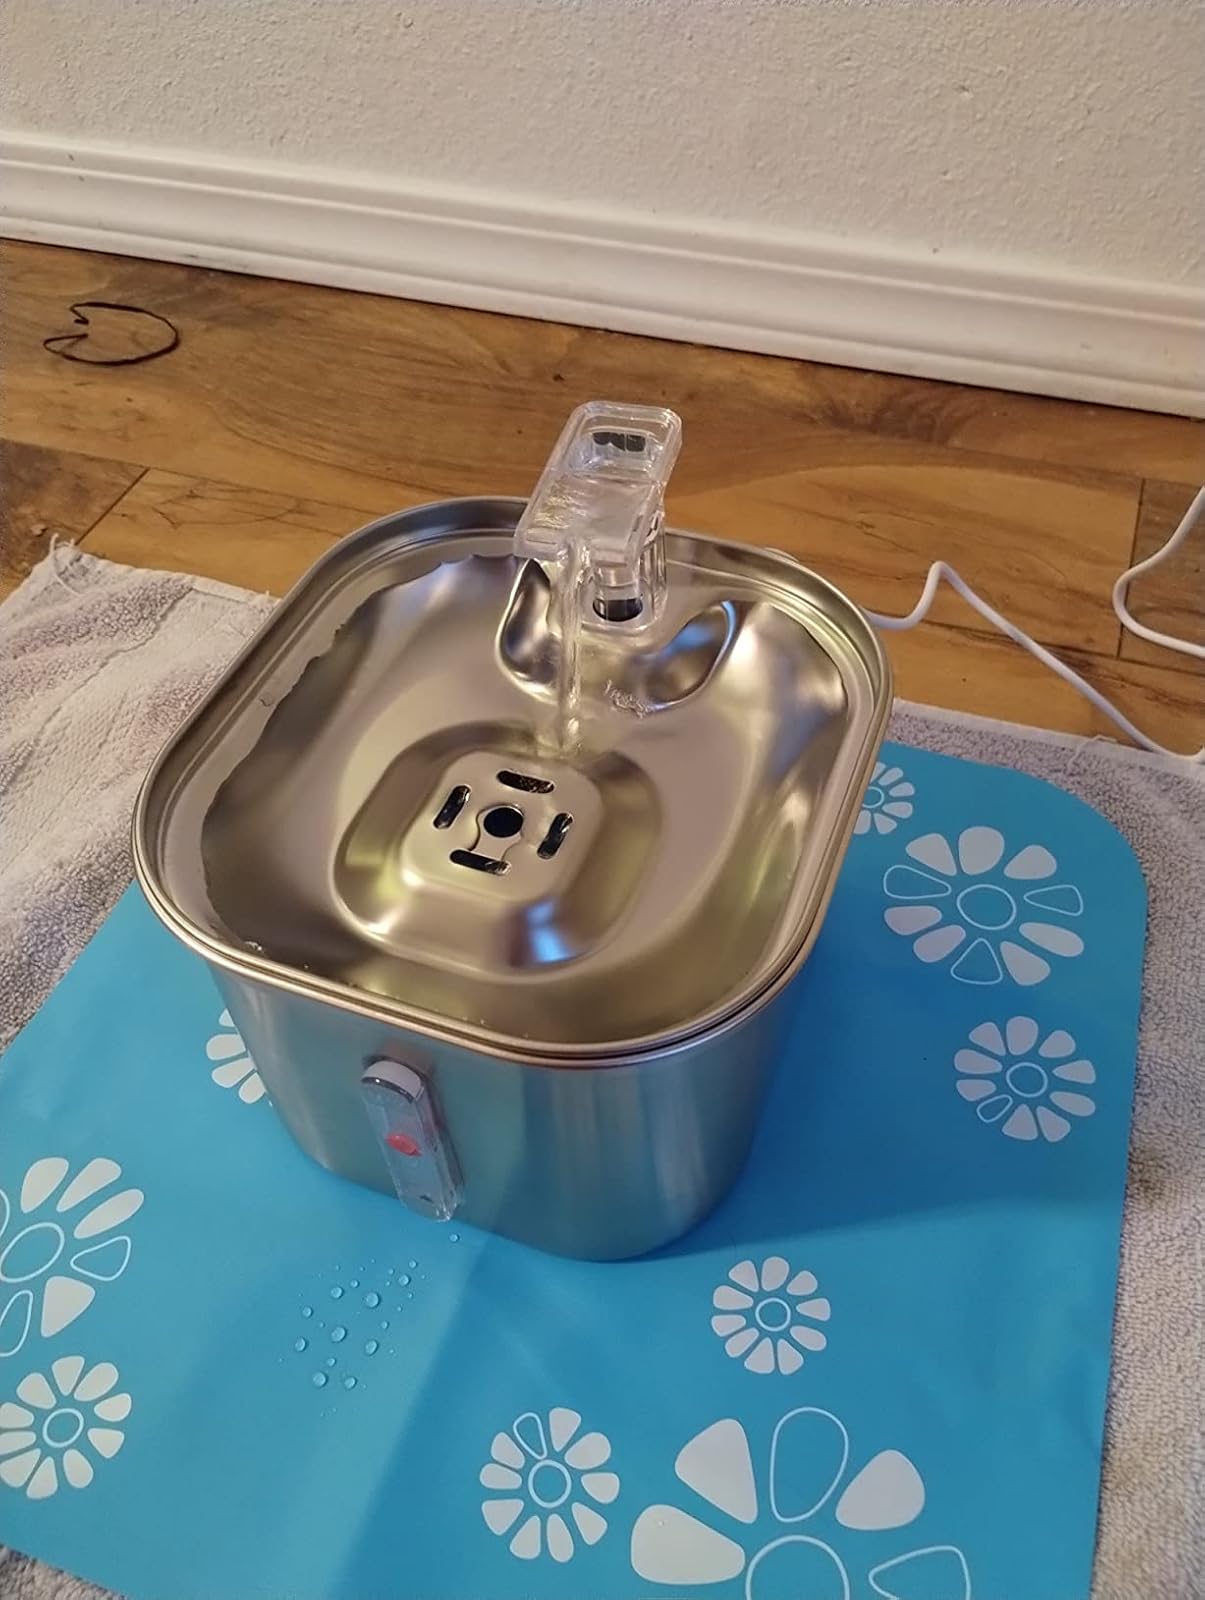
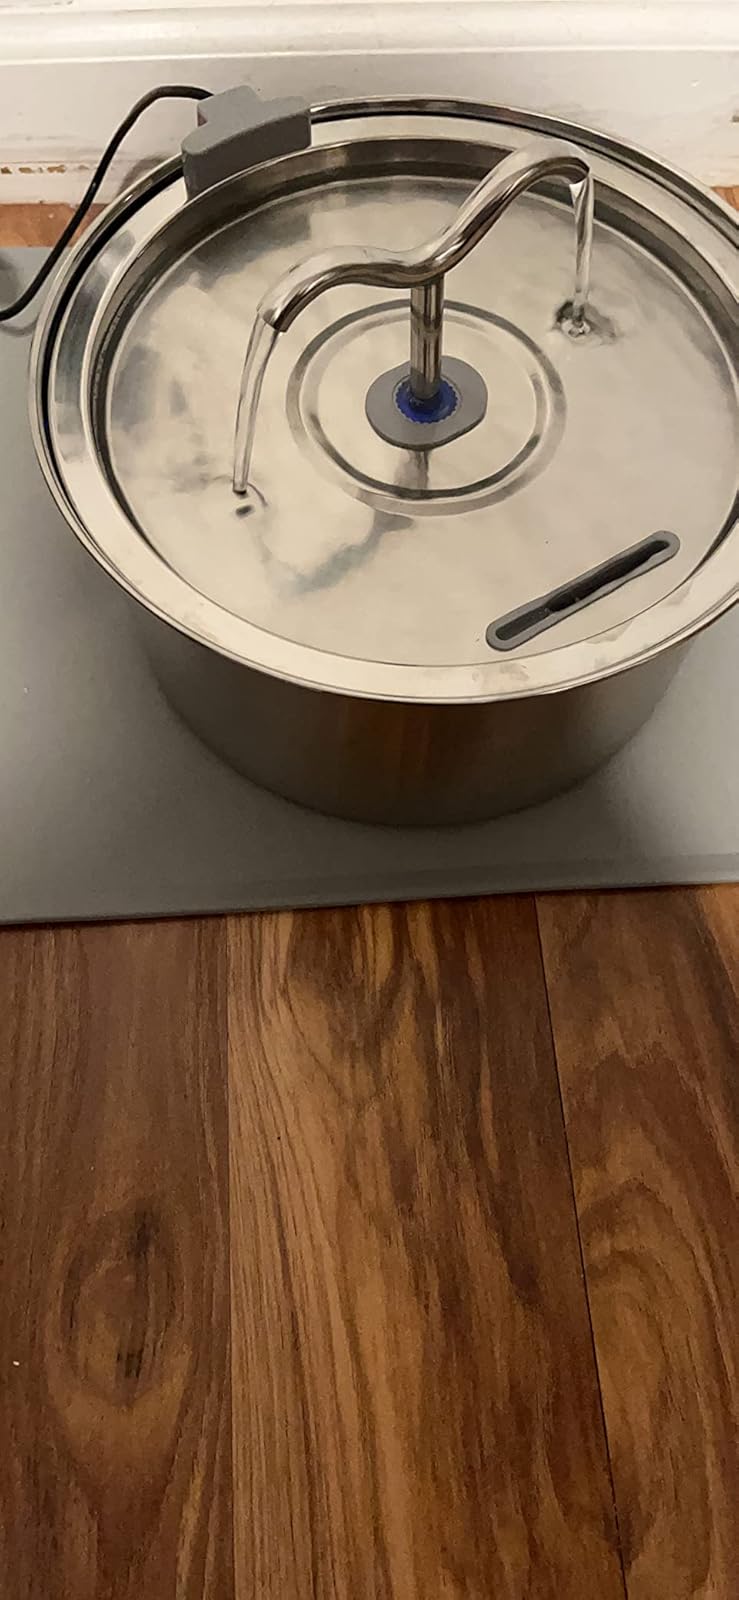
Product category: items_bowl
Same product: no